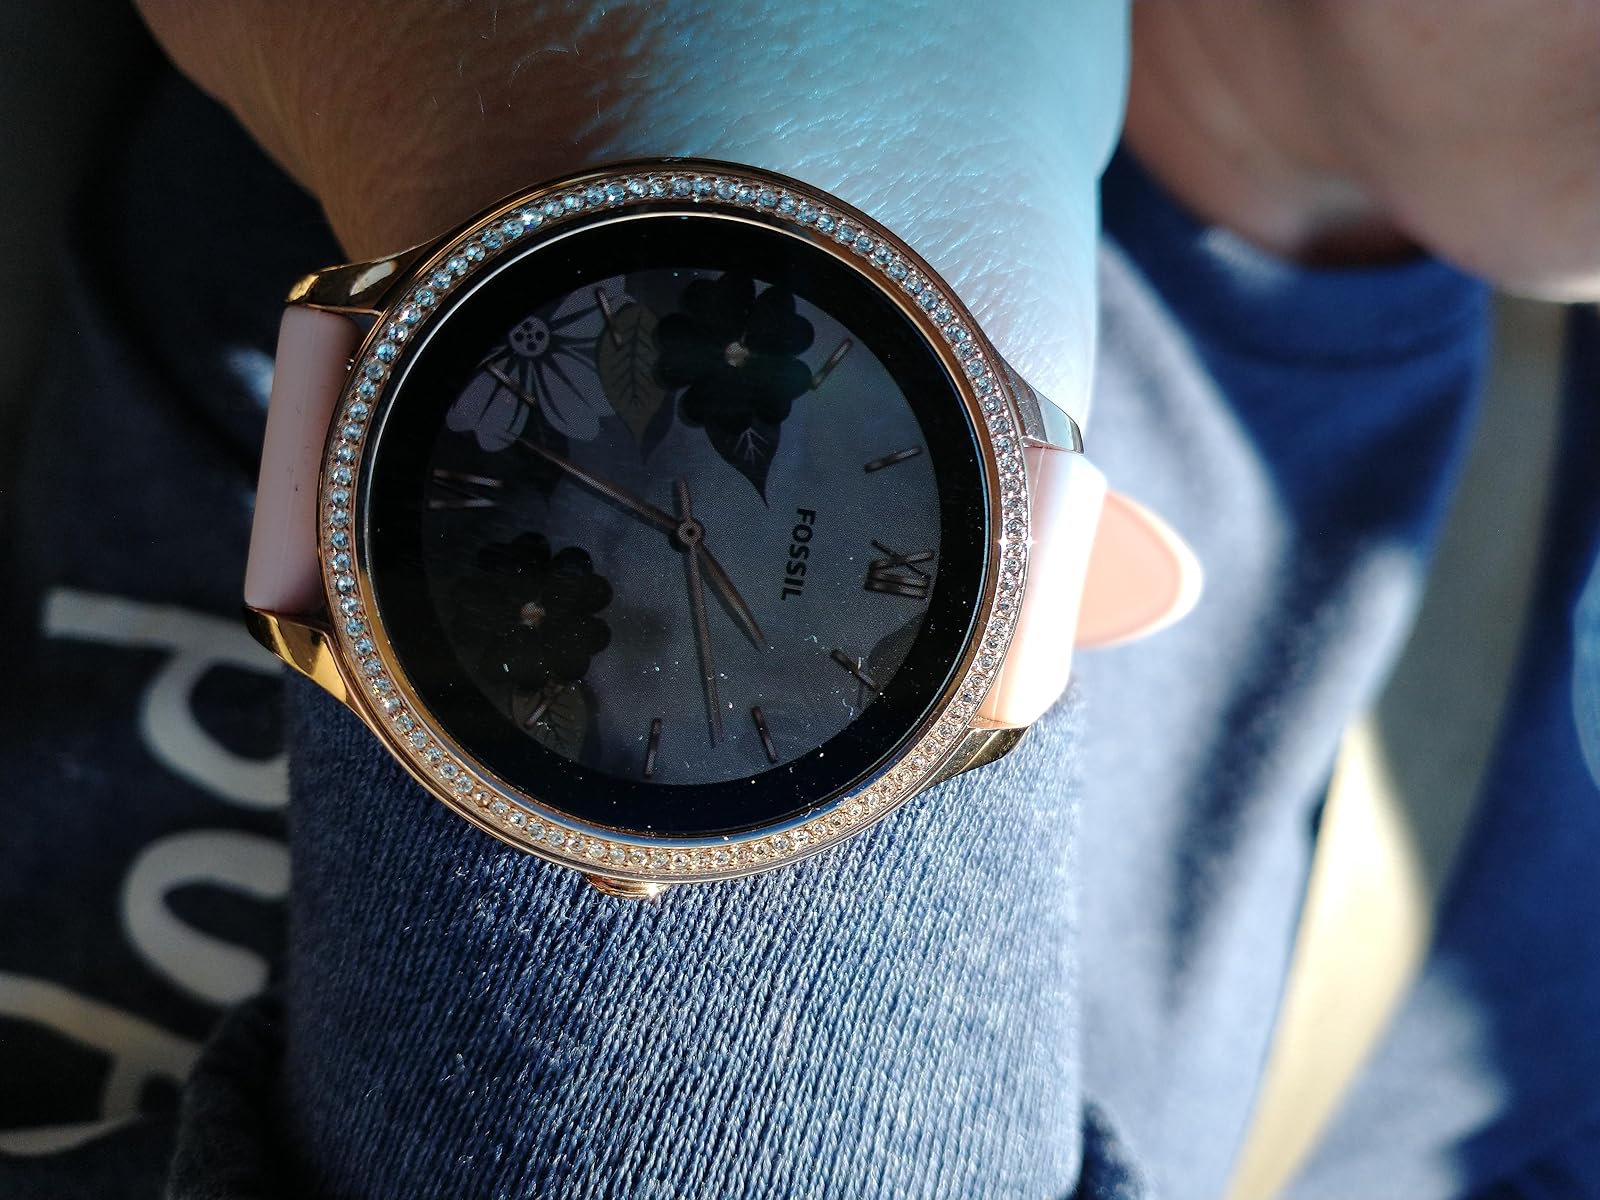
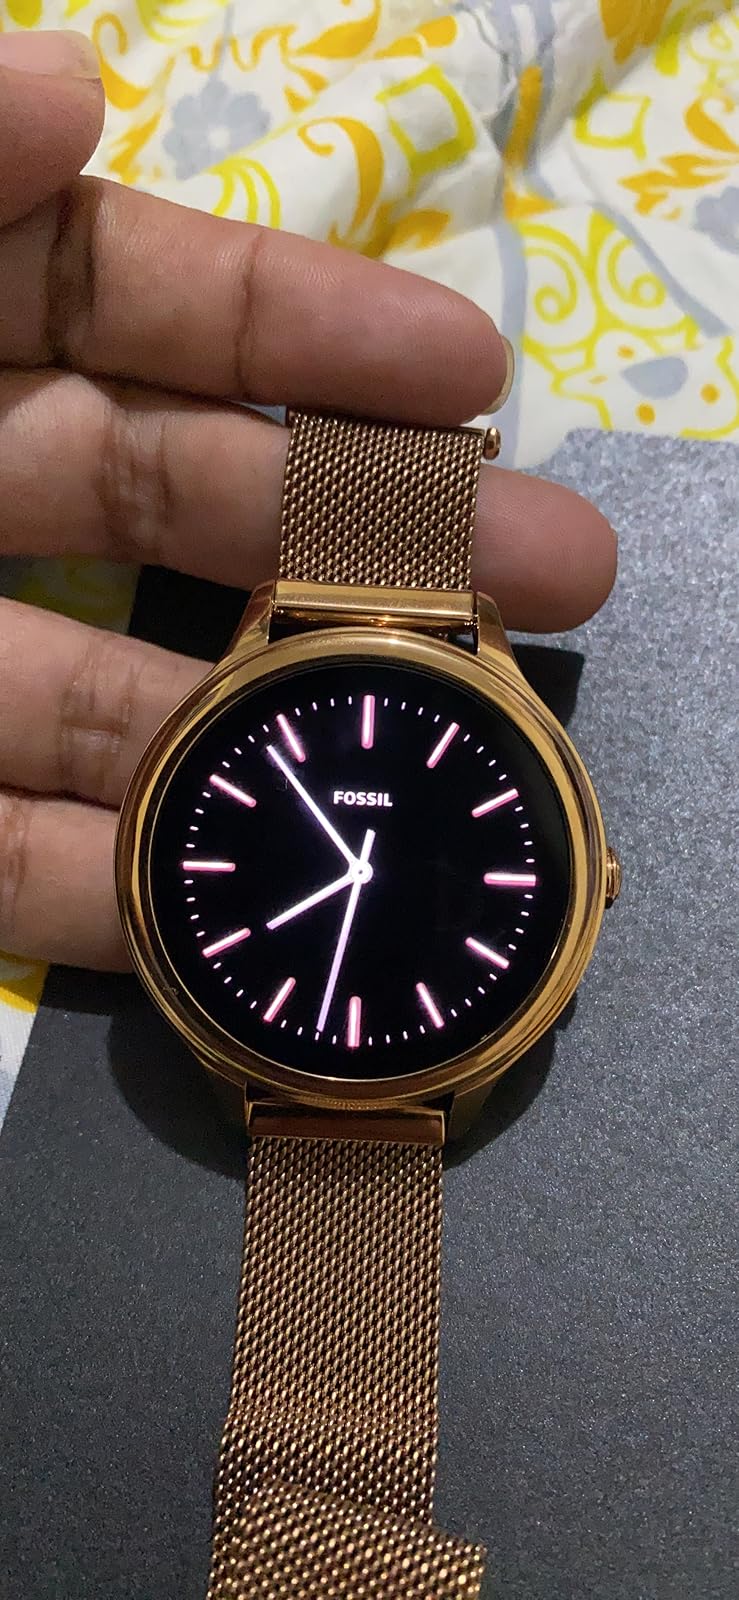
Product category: smartwatch
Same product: no